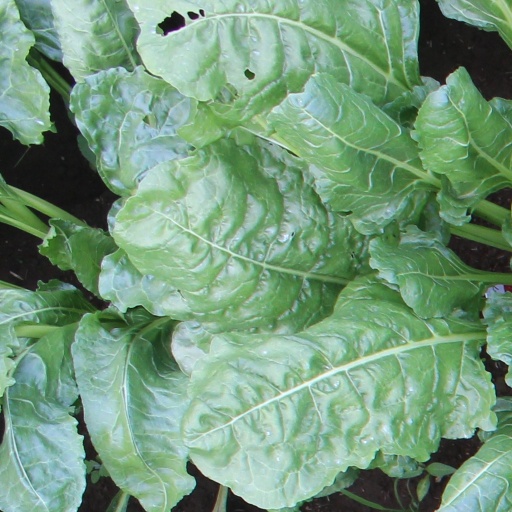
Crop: sugar beet